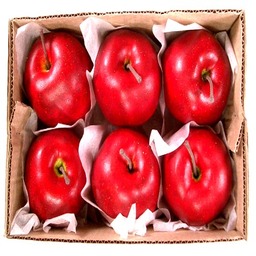
Label: Apple